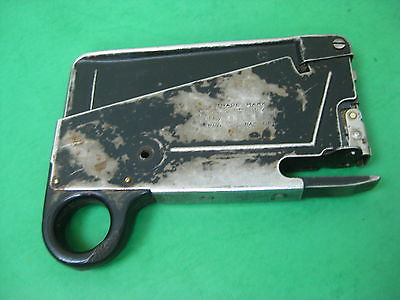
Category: stapler